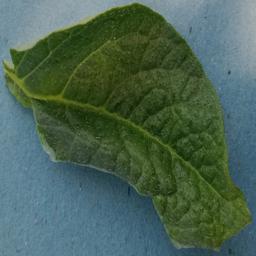
Label: Potato___Healthy